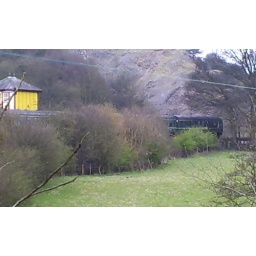
Zoom shot of train in siding from the perimeter fence at Bolton Abbey Station.Samsung digimax a503